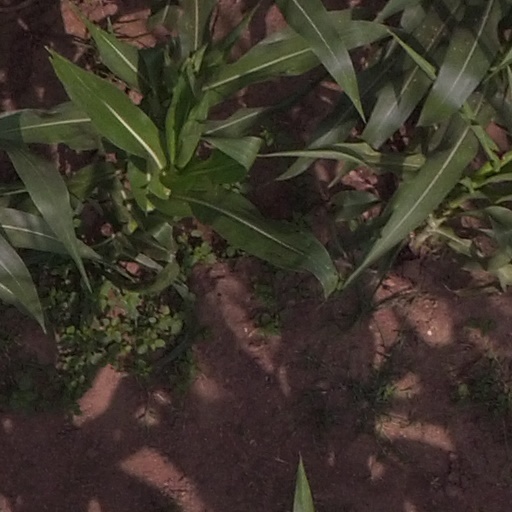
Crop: maize; corn